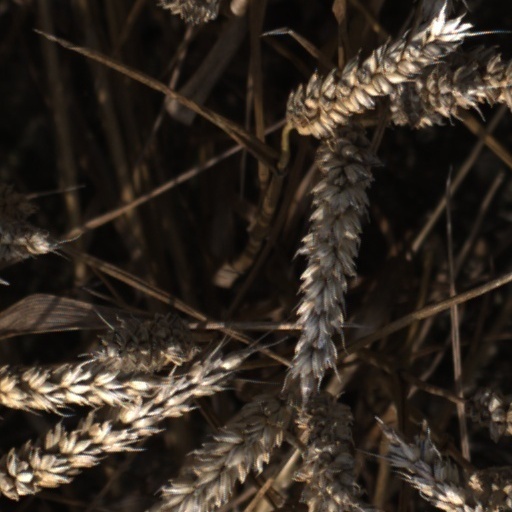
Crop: wheat